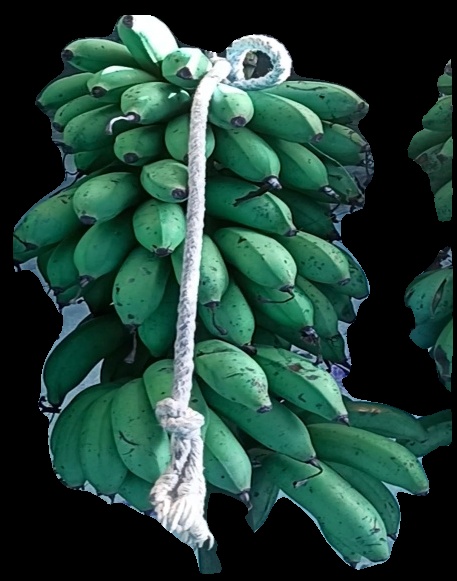
Variety: rasbale
Grade: grade2